The Palazzo

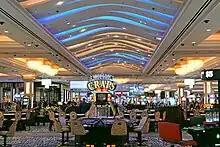
Casino floor in 2022

The Palazzo includes a shopping mall, the Grand Canal Shoppes, which connects with the Venetian. The Palazzo also includes the Waterfall Atrium, which features seasonal decorations overseen by a team of gardeners, horticulturalists, and landscapers. The decorations are exhibited for free, and themes include Chinese New Year, Fourth of July, autumn, and Christmas. The atrium competes with the Bellagio Conservatory. In its first year, the atrium also hosted a free show, "The Living Garden", which featured actors dressed as statues and grapevines.